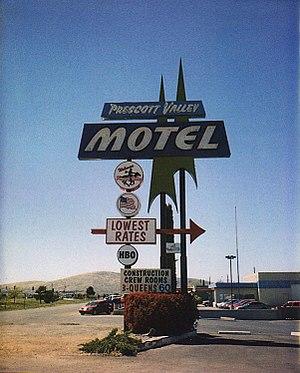
Prescott Valley est une ville située dans le comté de Yavapai dans l'État de l'Arizona aux États-Unis. Selon le Bureau du recensement en 2006, la population y est de 36 122 habitants.